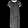
Label: Dress